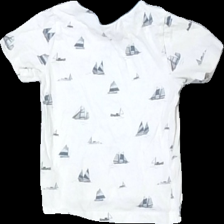
View: back
Type: T-shirt
Category: Children
Brand: Newbie (Kappahl)
Colors: White, Blue, Red
Material: 100% bomull
Pattern: Other
Cut: C-collar
Size: 86
Season: All
Stains: Major
Damage: smuts fläckar
Damage location: top center
Price range: <50
Recommended usage: Export
Description: t-shirt med tryck